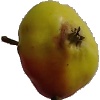
Label: Apple Red Yellow 2